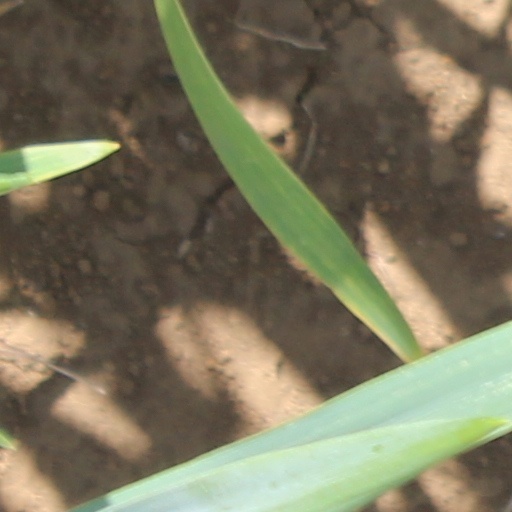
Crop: wheat